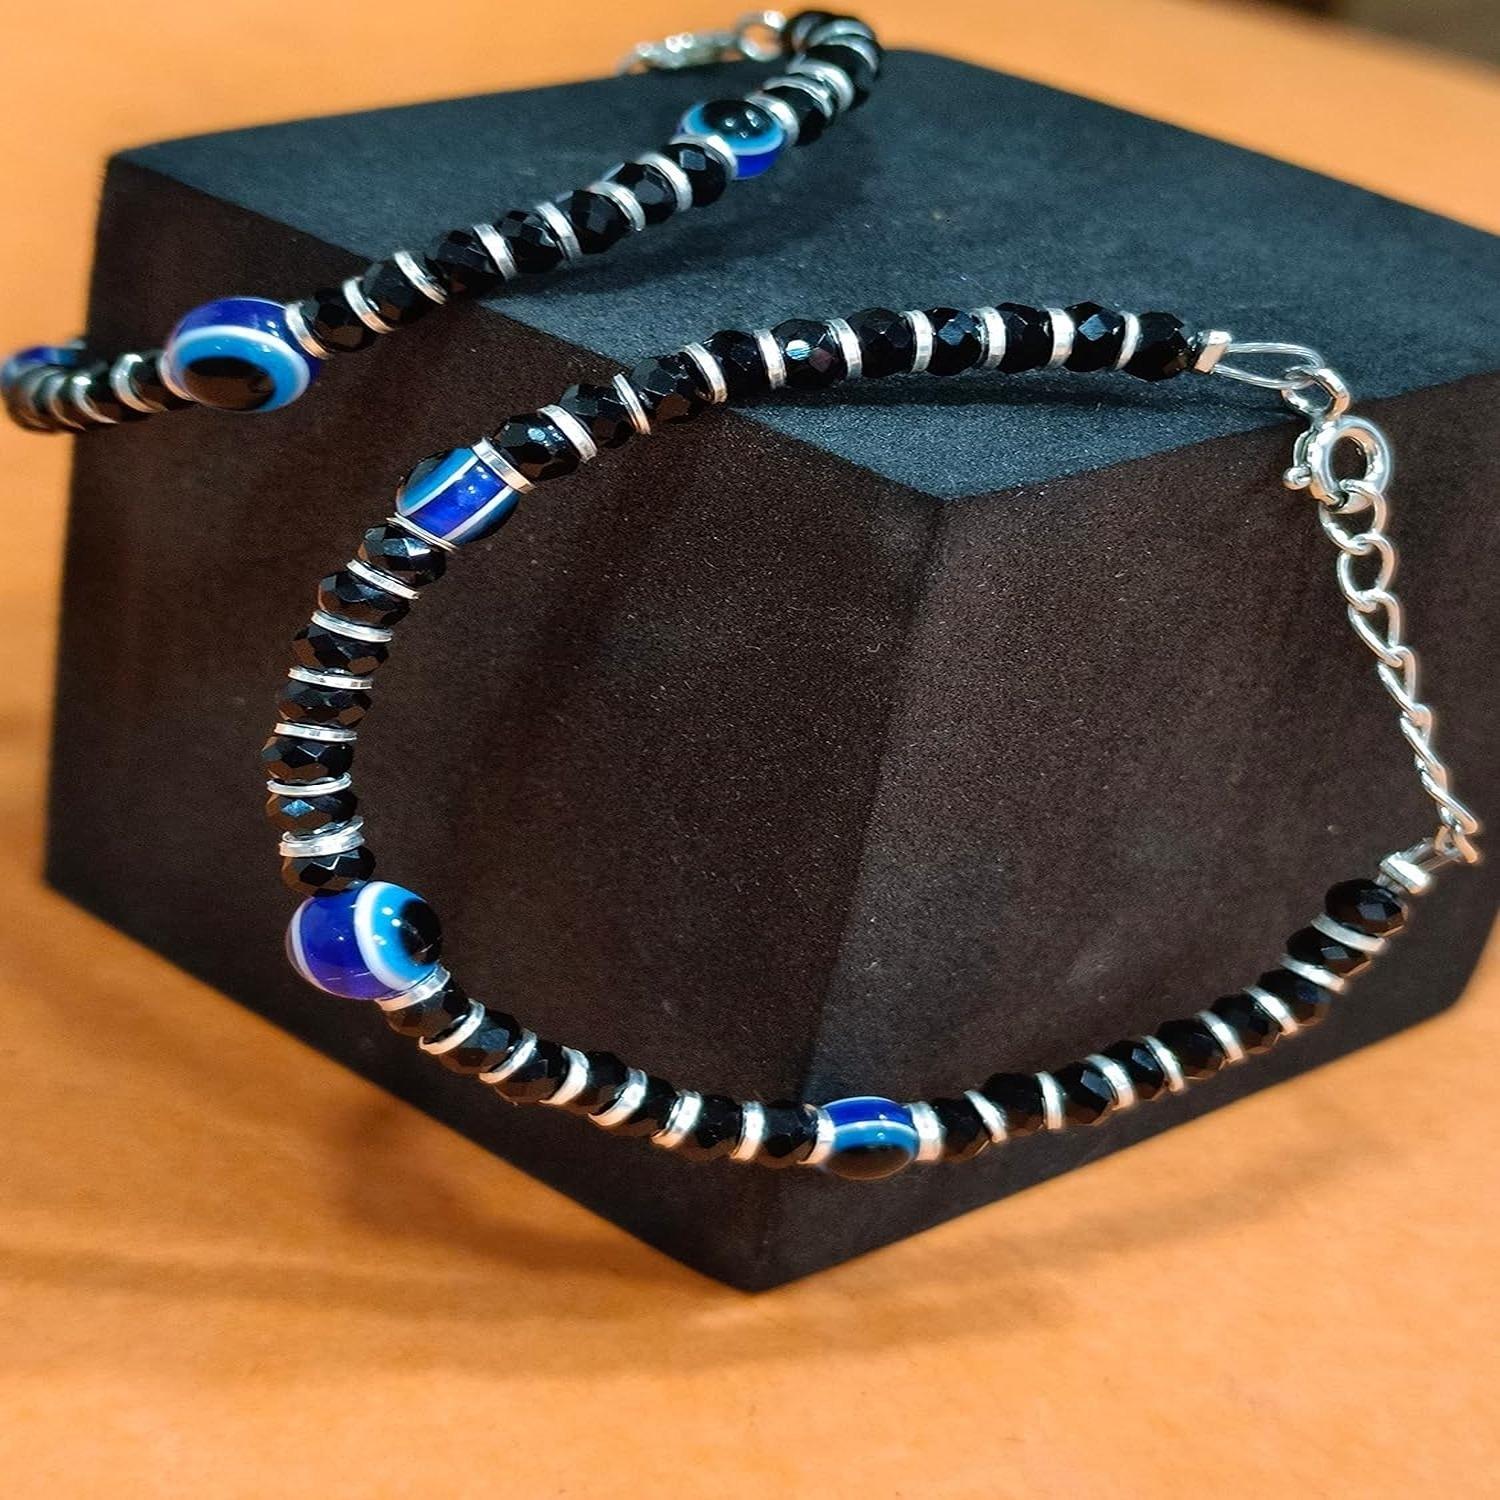
Darshraj 925 Sterling Silver Baby Nazariya Bracelet with Three Evil Eye Beads for Baby Girls and Boys
Type: Bracelets & Bangles
Brand: DARSHRAJ
Price: Rs. 540
 Crafted with love and care, this 925 Sterling Silver Baby Nazariya Bracelet is designed to keep your precious little ones safe and stylish.Features three captivating Evil Eye beads, known for their protective qualities against negative energies.The delicate yet sturdy chain comfortably encircles the tiny wrists of baby girls and boys.The Evil Eye beads serve as a symbol of protection, warding off misfortune and bringing good luck.Versatile design suitable for any occasion, be it a family gathering, special event, or everyday wear.